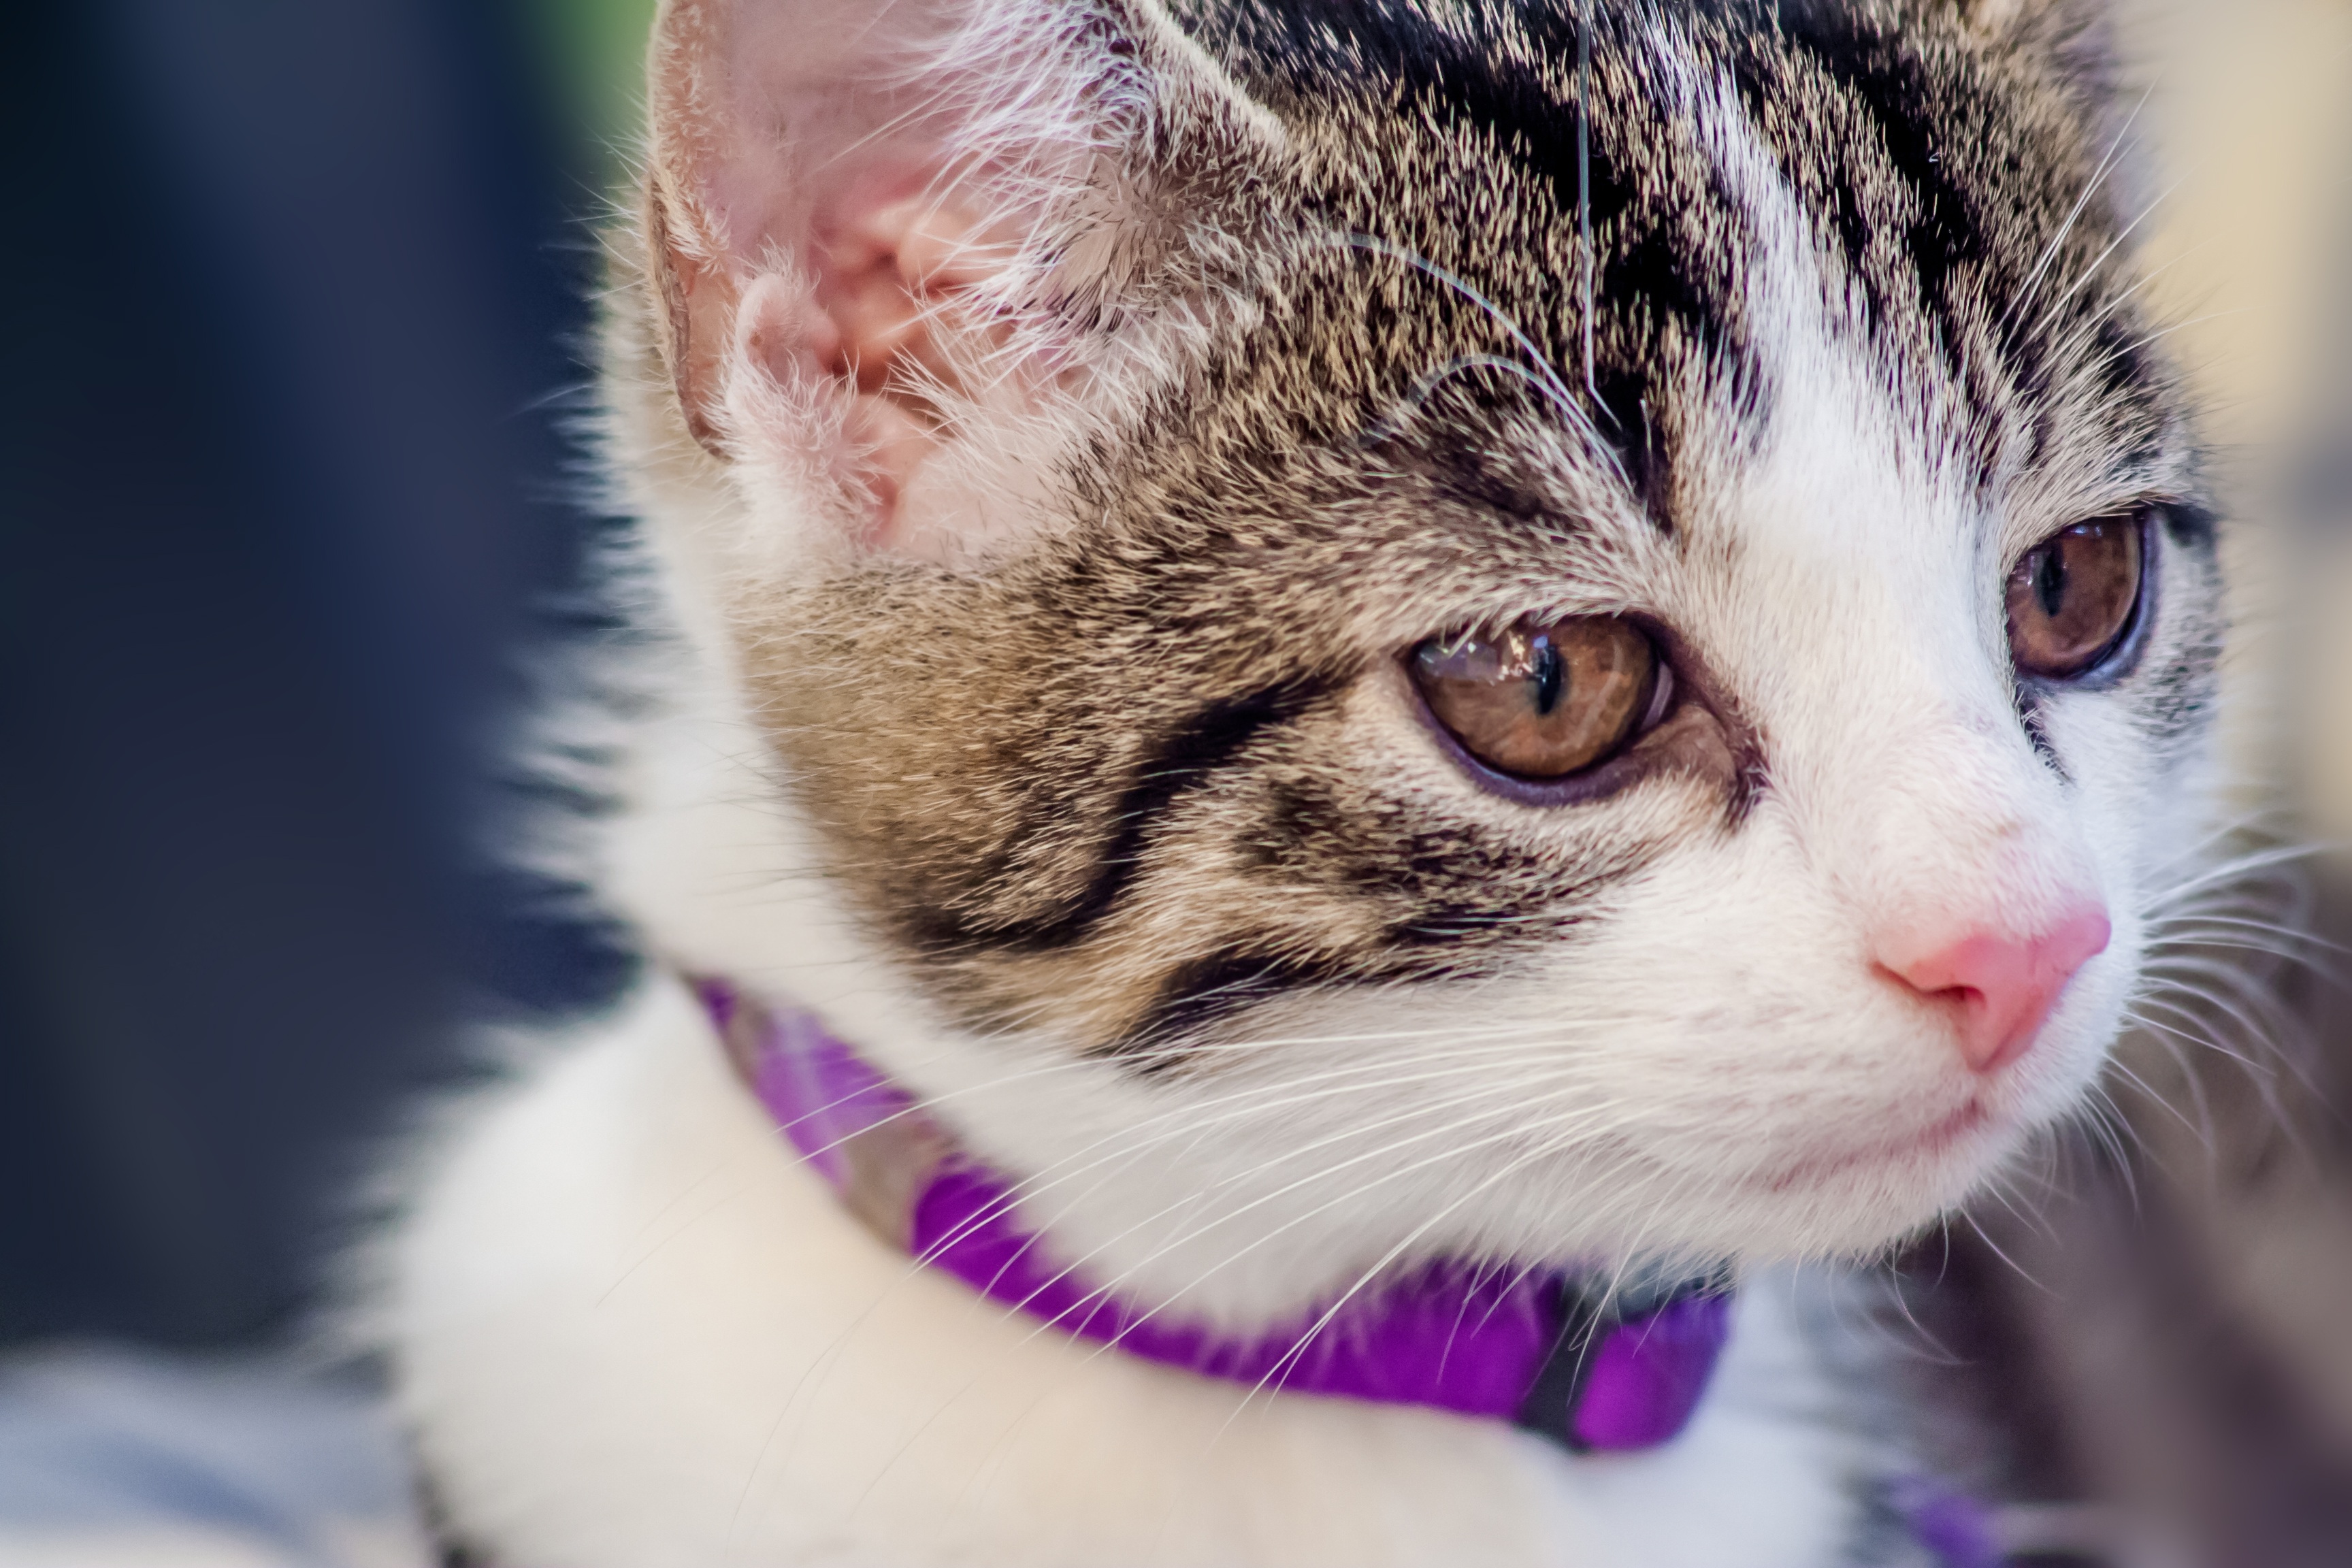
black and white, white, sweet, animal, cute, pet, fur, relax, kitten, cat, small, mammal, predator, black, yawn, close up, nose, whiskers, sleep, relaxation, snout, meditation, eye, head, skin, vertebrate, tired, organ, mieze, domestic cat, mackerel, cat face, cat's eyes, small to medium sized cats, cat like mammal, domestic short haired cat, american shorthair